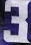
Number: 3